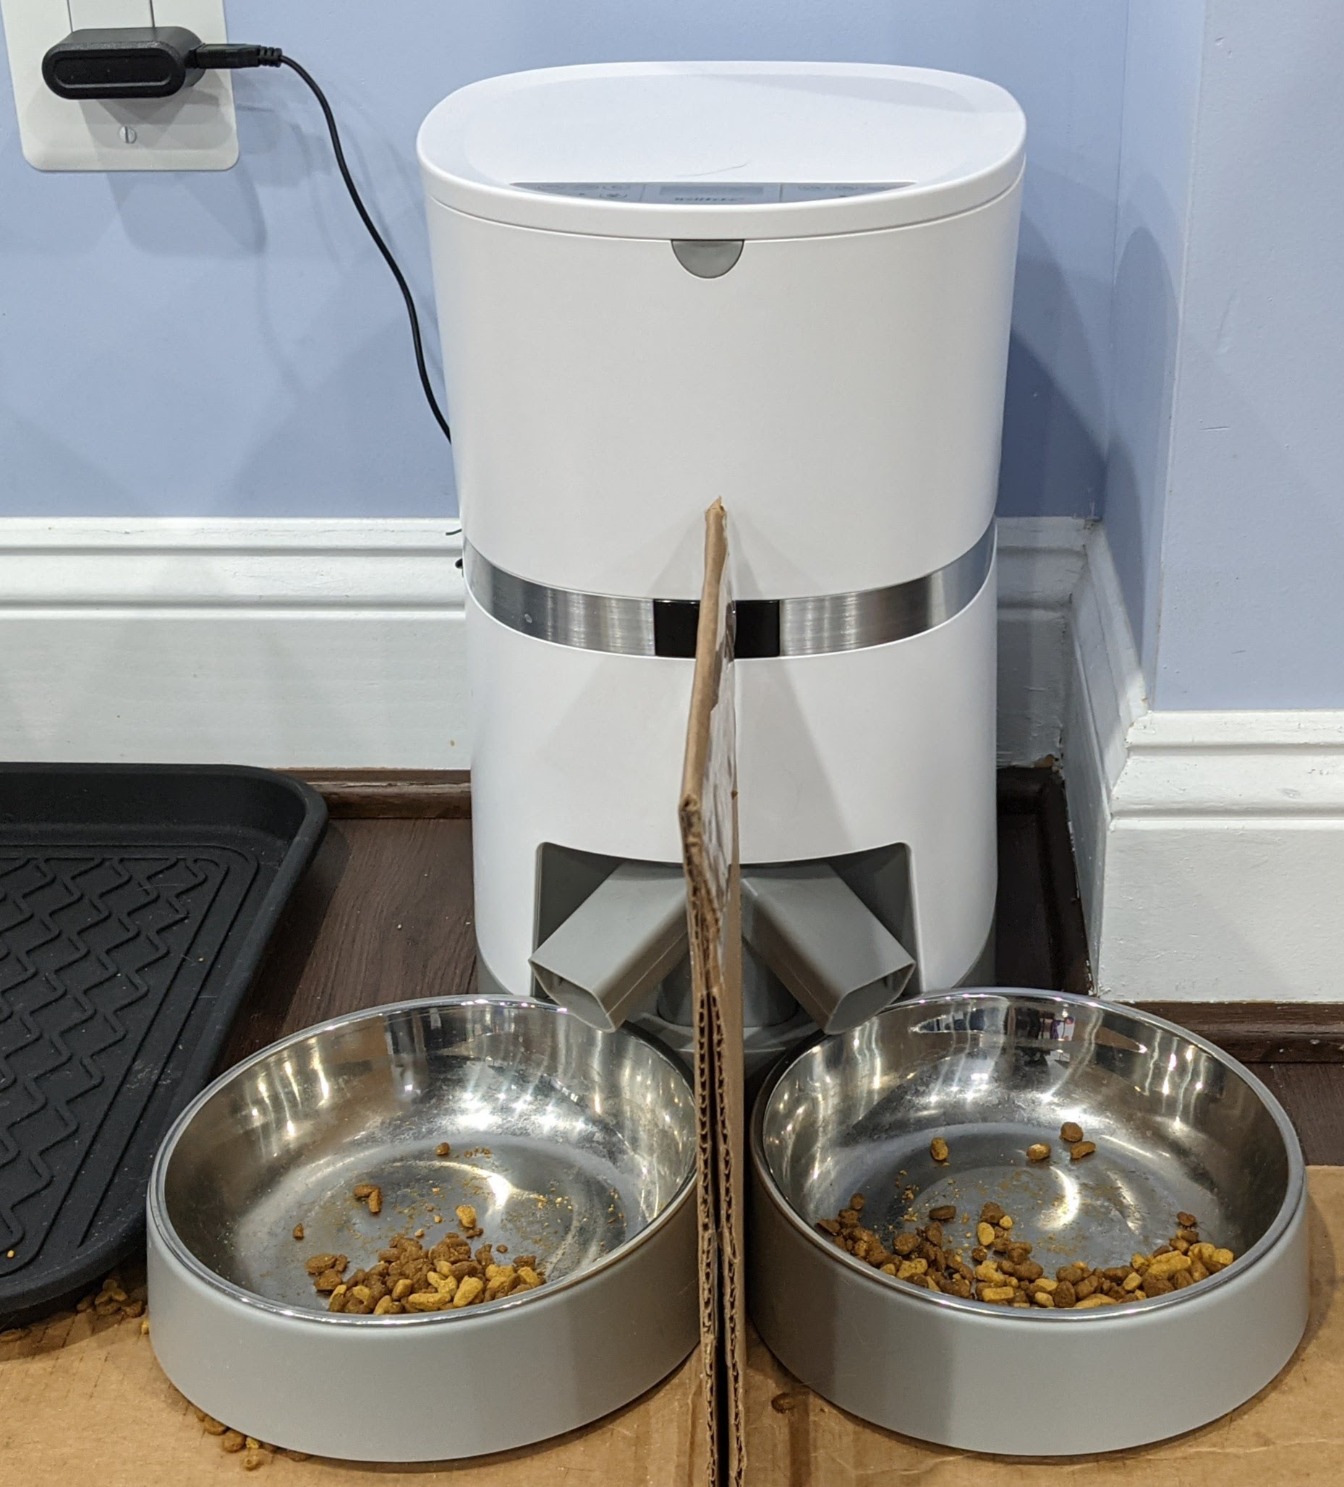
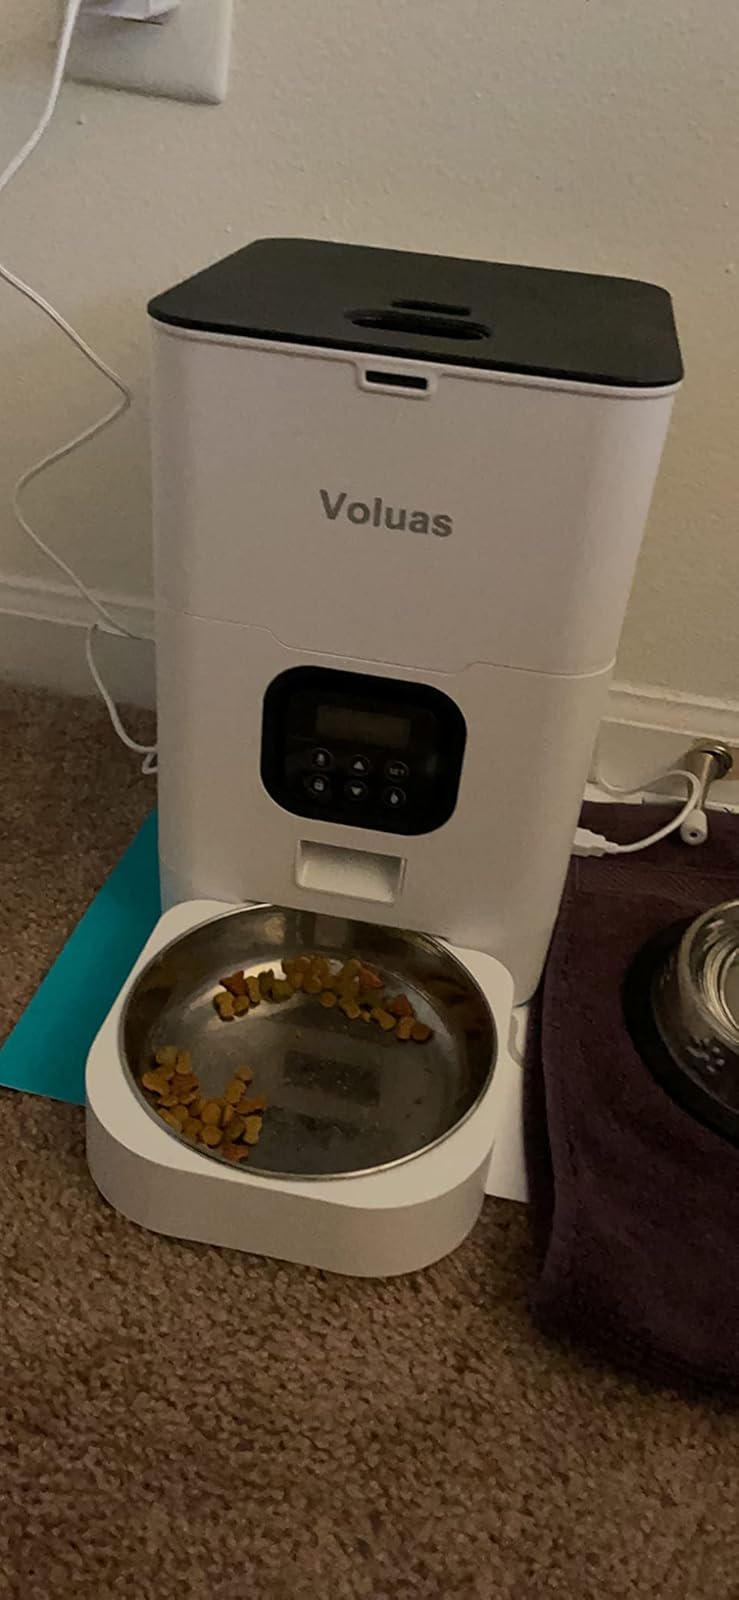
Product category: items_feeder
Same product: no